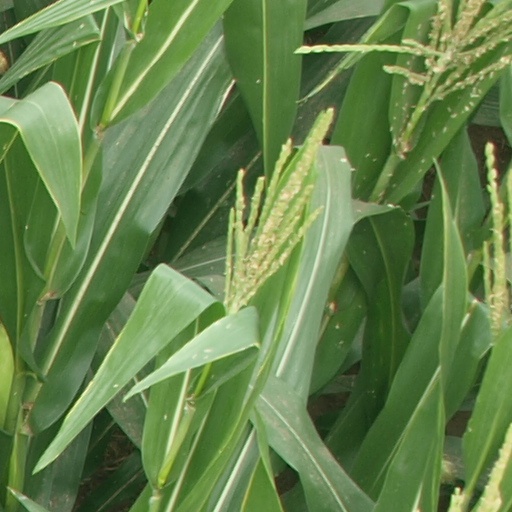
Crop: maize; corn